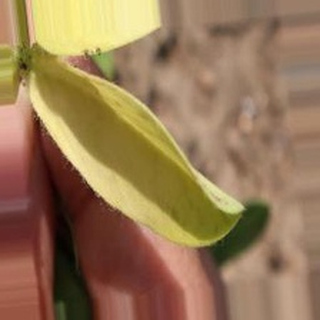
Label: groundnut_nutrition_deficiency